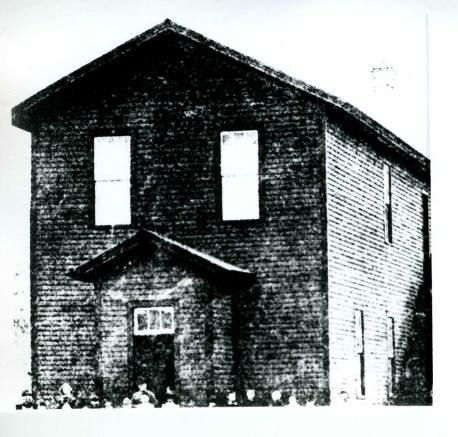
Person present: No